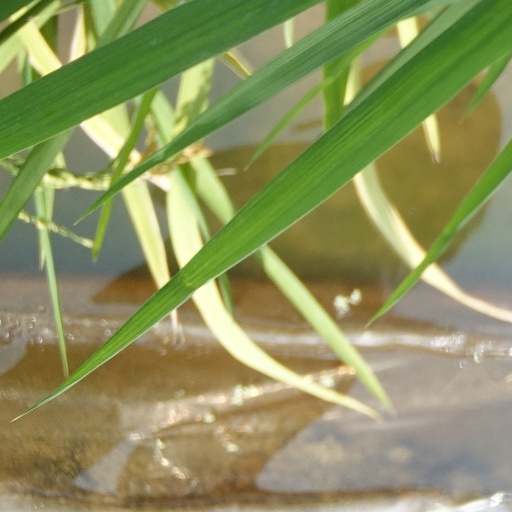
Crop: rice